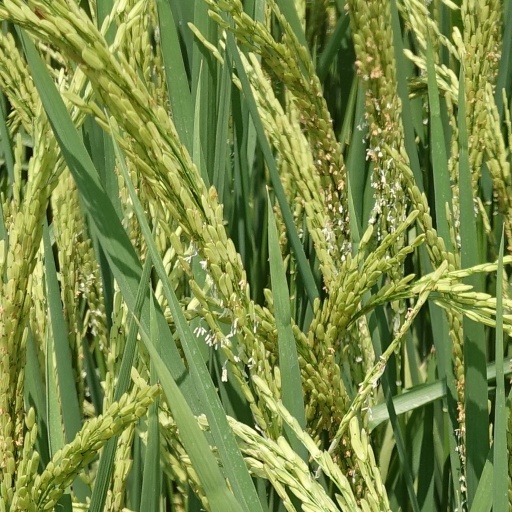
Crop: rice